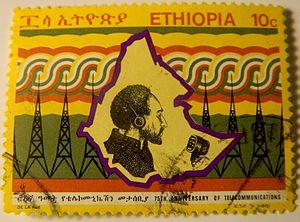
Tafari Makonnen, né le 23 juillet 1892 à Ejersa Goro, dans l'Empire d'Éthiopie, et mort le 27 août 1975 à Addis-Abeba, a été le dernier empereur d'Éthiopie de 1930 à 1936 et de 1941 à 1974. Il règne sous le nom de Haïlé Sélassié Iᵉʳ.